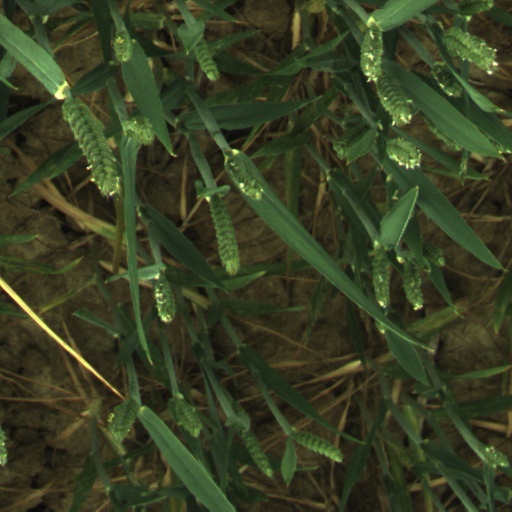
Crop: wheat